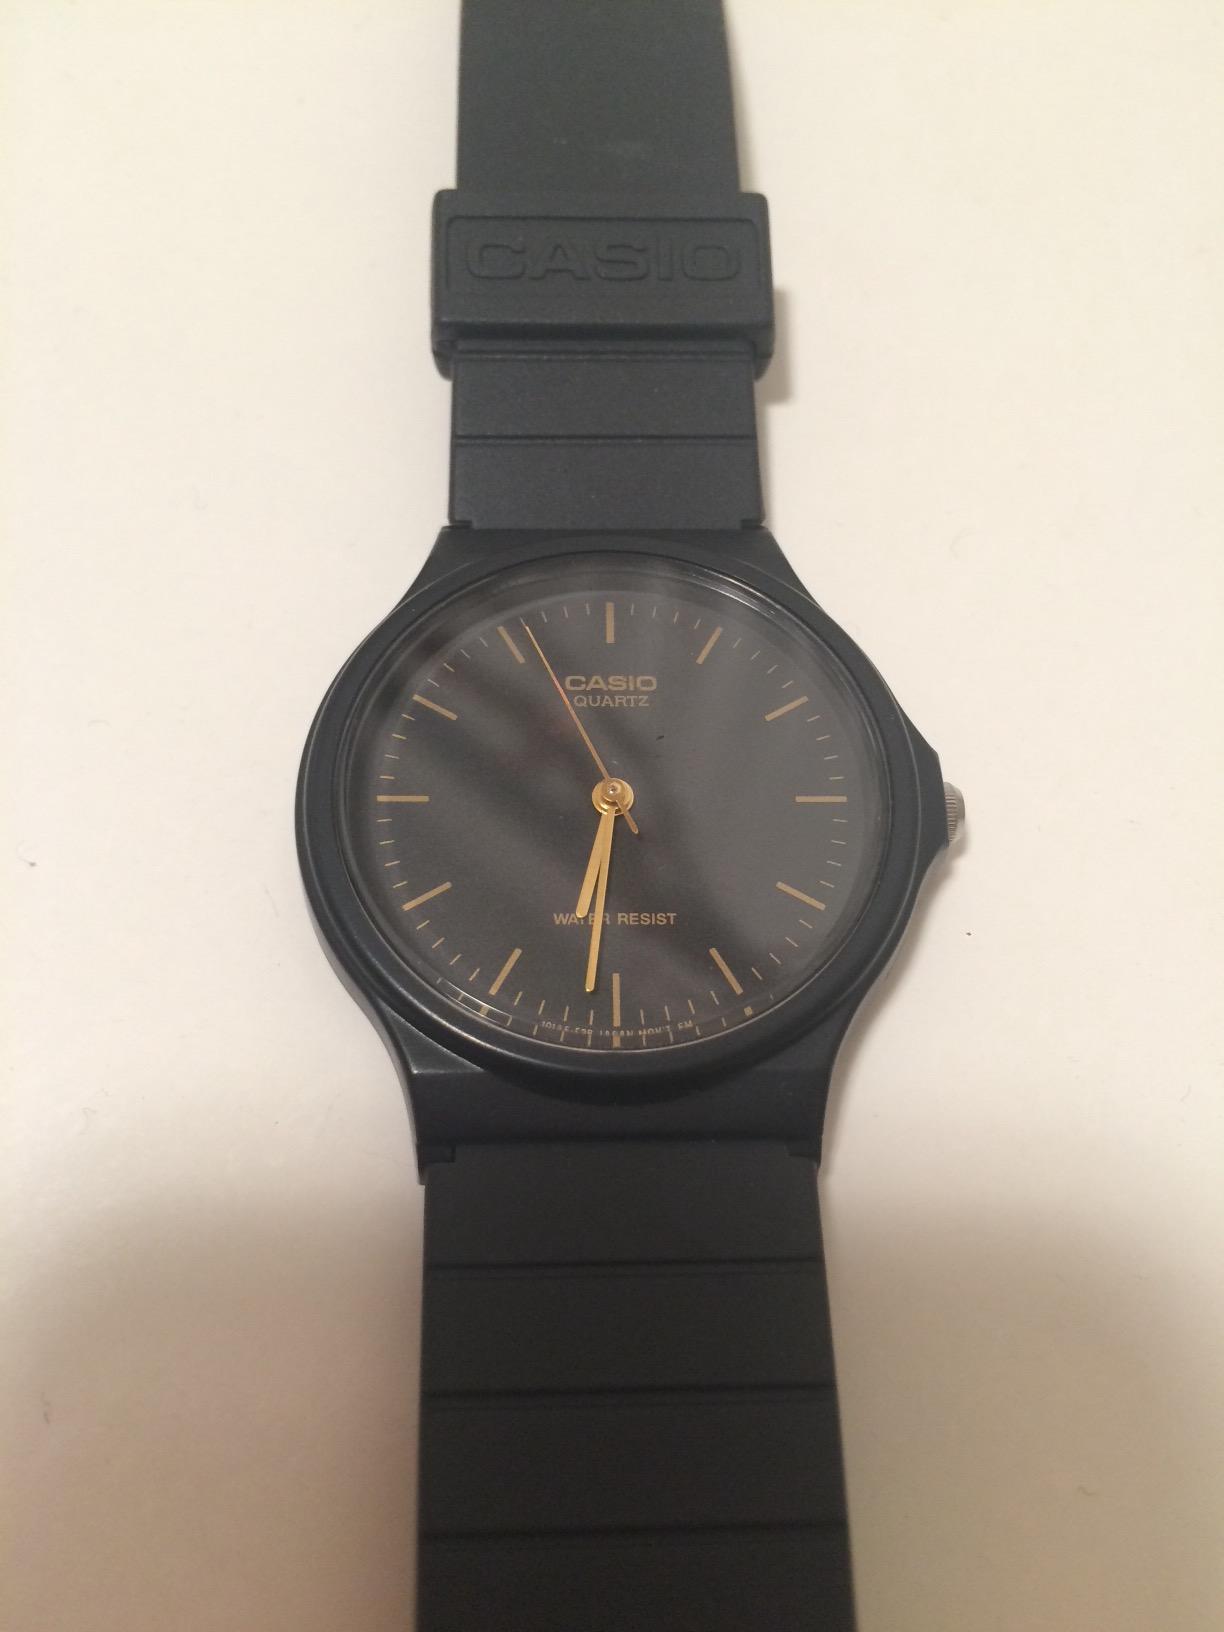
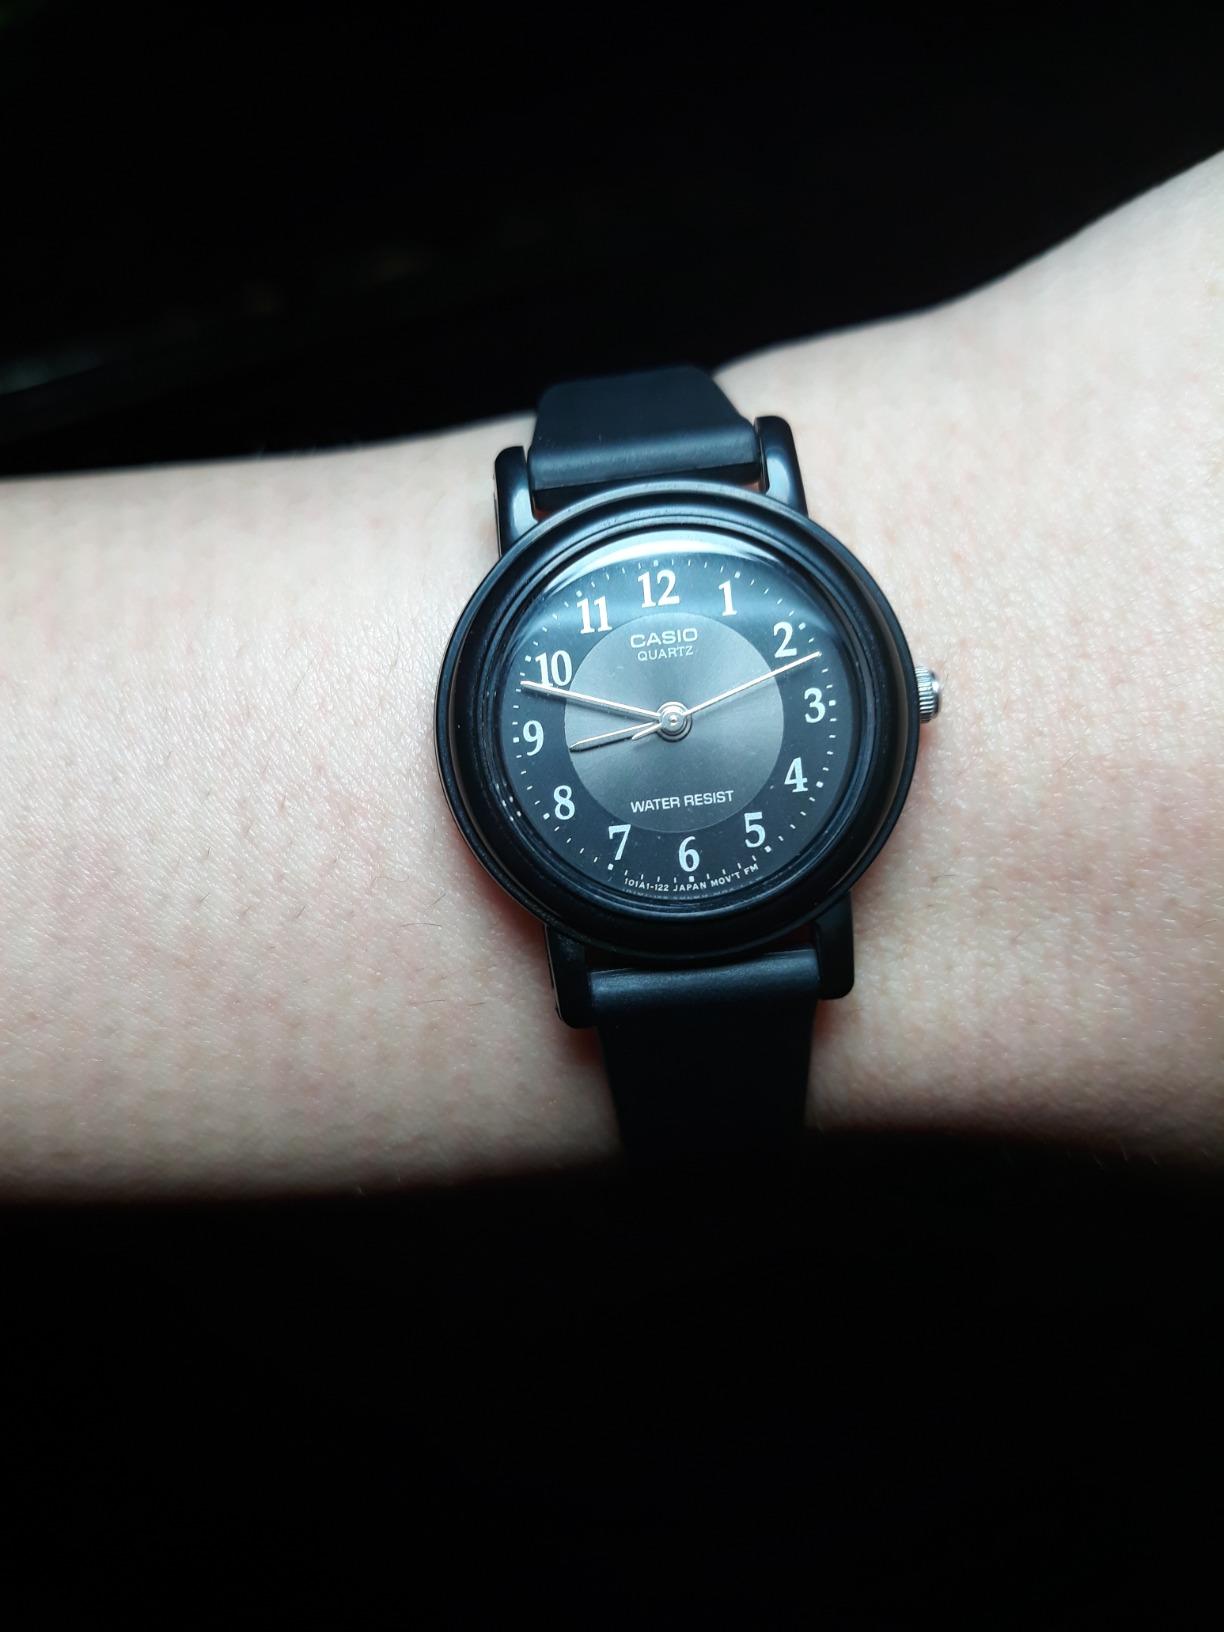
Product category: accessories_watch
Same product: no